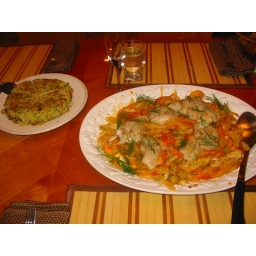
fancy food: tortilla espanola and parrot fish in fennel